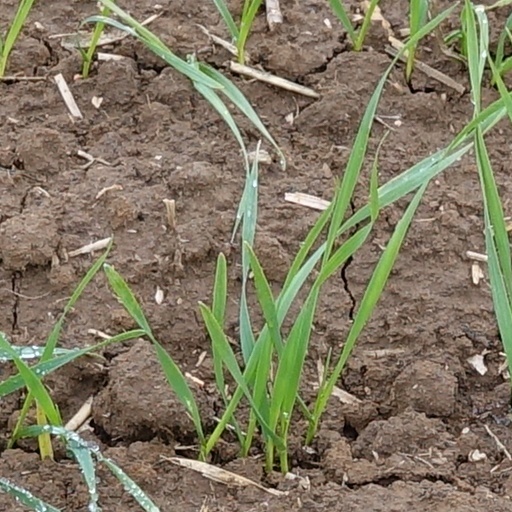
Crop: wheat